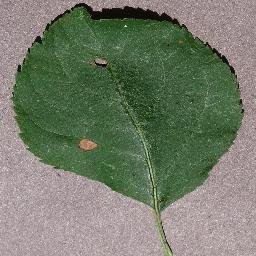
Label: Apple___Black_rot